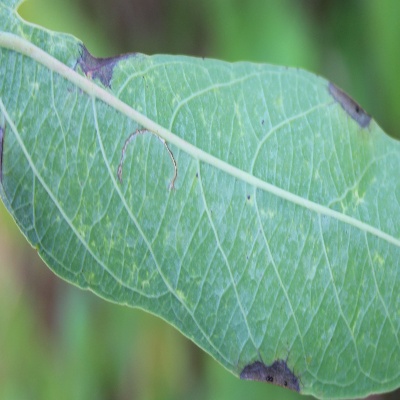
Crop: Cassava
Condition: bacterial blight